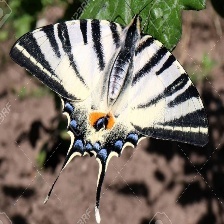
Species: SCARCE SWALLOW